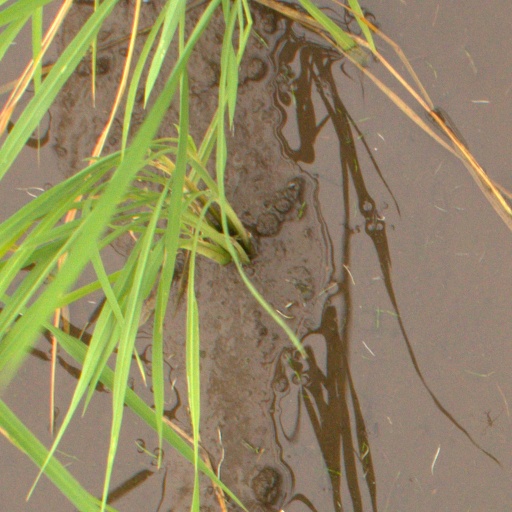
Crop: rice